Western Courage (1935 film)

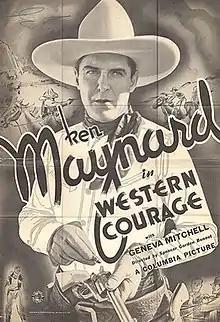

Western Courage is a 1935 American Western film directed by Spencer Gordon Bennet and starring Ken Maynard, Geneva Mitchell and Charles K. French.